Dear Straight People

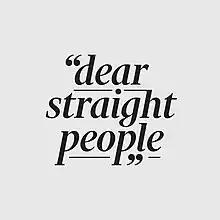

Dear Straight People is an LGBT media platform based in Singapore. Since its launch, Dear Straight People has gained prominence as one of Asia's leading LGBT publications.